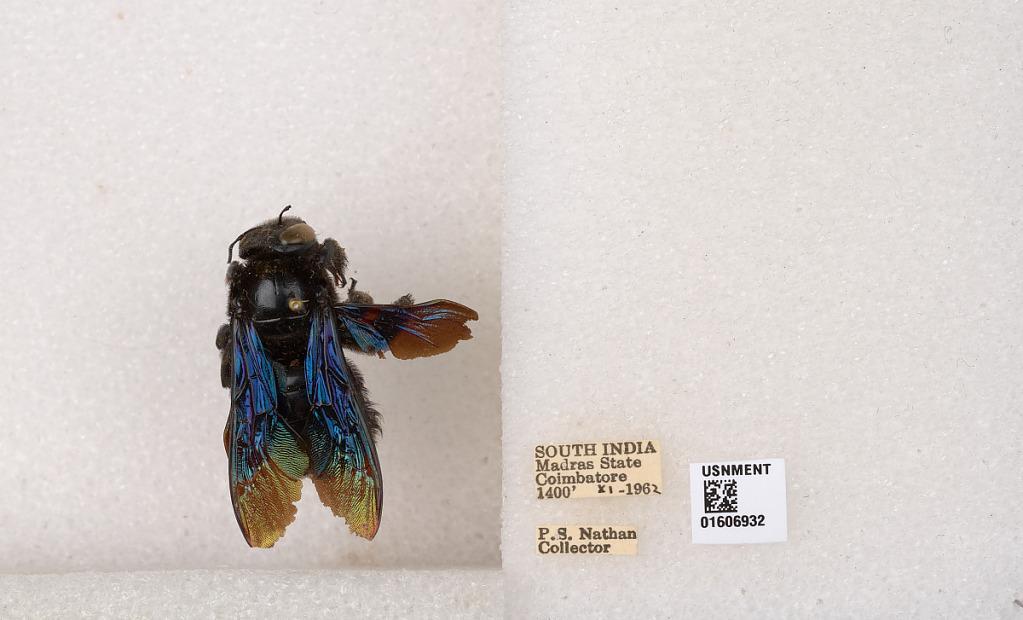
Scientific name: Xylocopa (Biluna) auripennis auripennis Lepeletier
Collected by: P. Nathan
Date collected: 1962-11-1
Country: India
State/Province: Tamil Nadu
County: Coimbatore
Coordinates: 10.9955, 76.9034